1920–21 Gillingham F.C. season

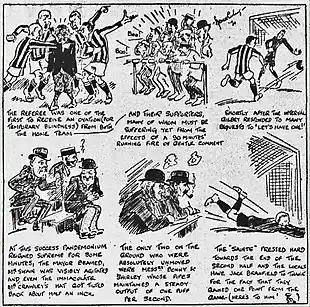
A cartoon depicting events during the Gillingham v Southampton football match in August 1920

The club's first Football League match was against Southampton at Gillingham's home ground, Priestfield Road; Sisson, Battiste, Baxter, Wigmore, Holt, Hall, Gilbey and Roe all made their debuts. In front of a crowd of approximately 12,000 fans, Gilbey scored the club's first Third Division goal, but the game ended in a 1–1 draw. Gilbey scored again four days later as Gillingham beat Reading 2–1 away from home to register their first victory. Gillingham lost 3–0 away to Southampton on 4 September, a game in which the correspondent for the "Daily Herald" described them as "hopelessly outclassed", but then again beat Reading, after which they were 7th out of 22 teams in the league table, only one point behind leaders Portsmouth. The team drew their next two games but were then heavily defeated away to Merthyr Town, losing 6–1. The "Daily Telegraph"s reporter stated that the size of the defeat was more down to Gillingham's poor defence than the quality of their opponents' attack. Needham made his debut in the defeat and would play in every game for the remainder of the season.